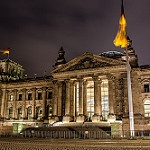
Scene: Outdoor